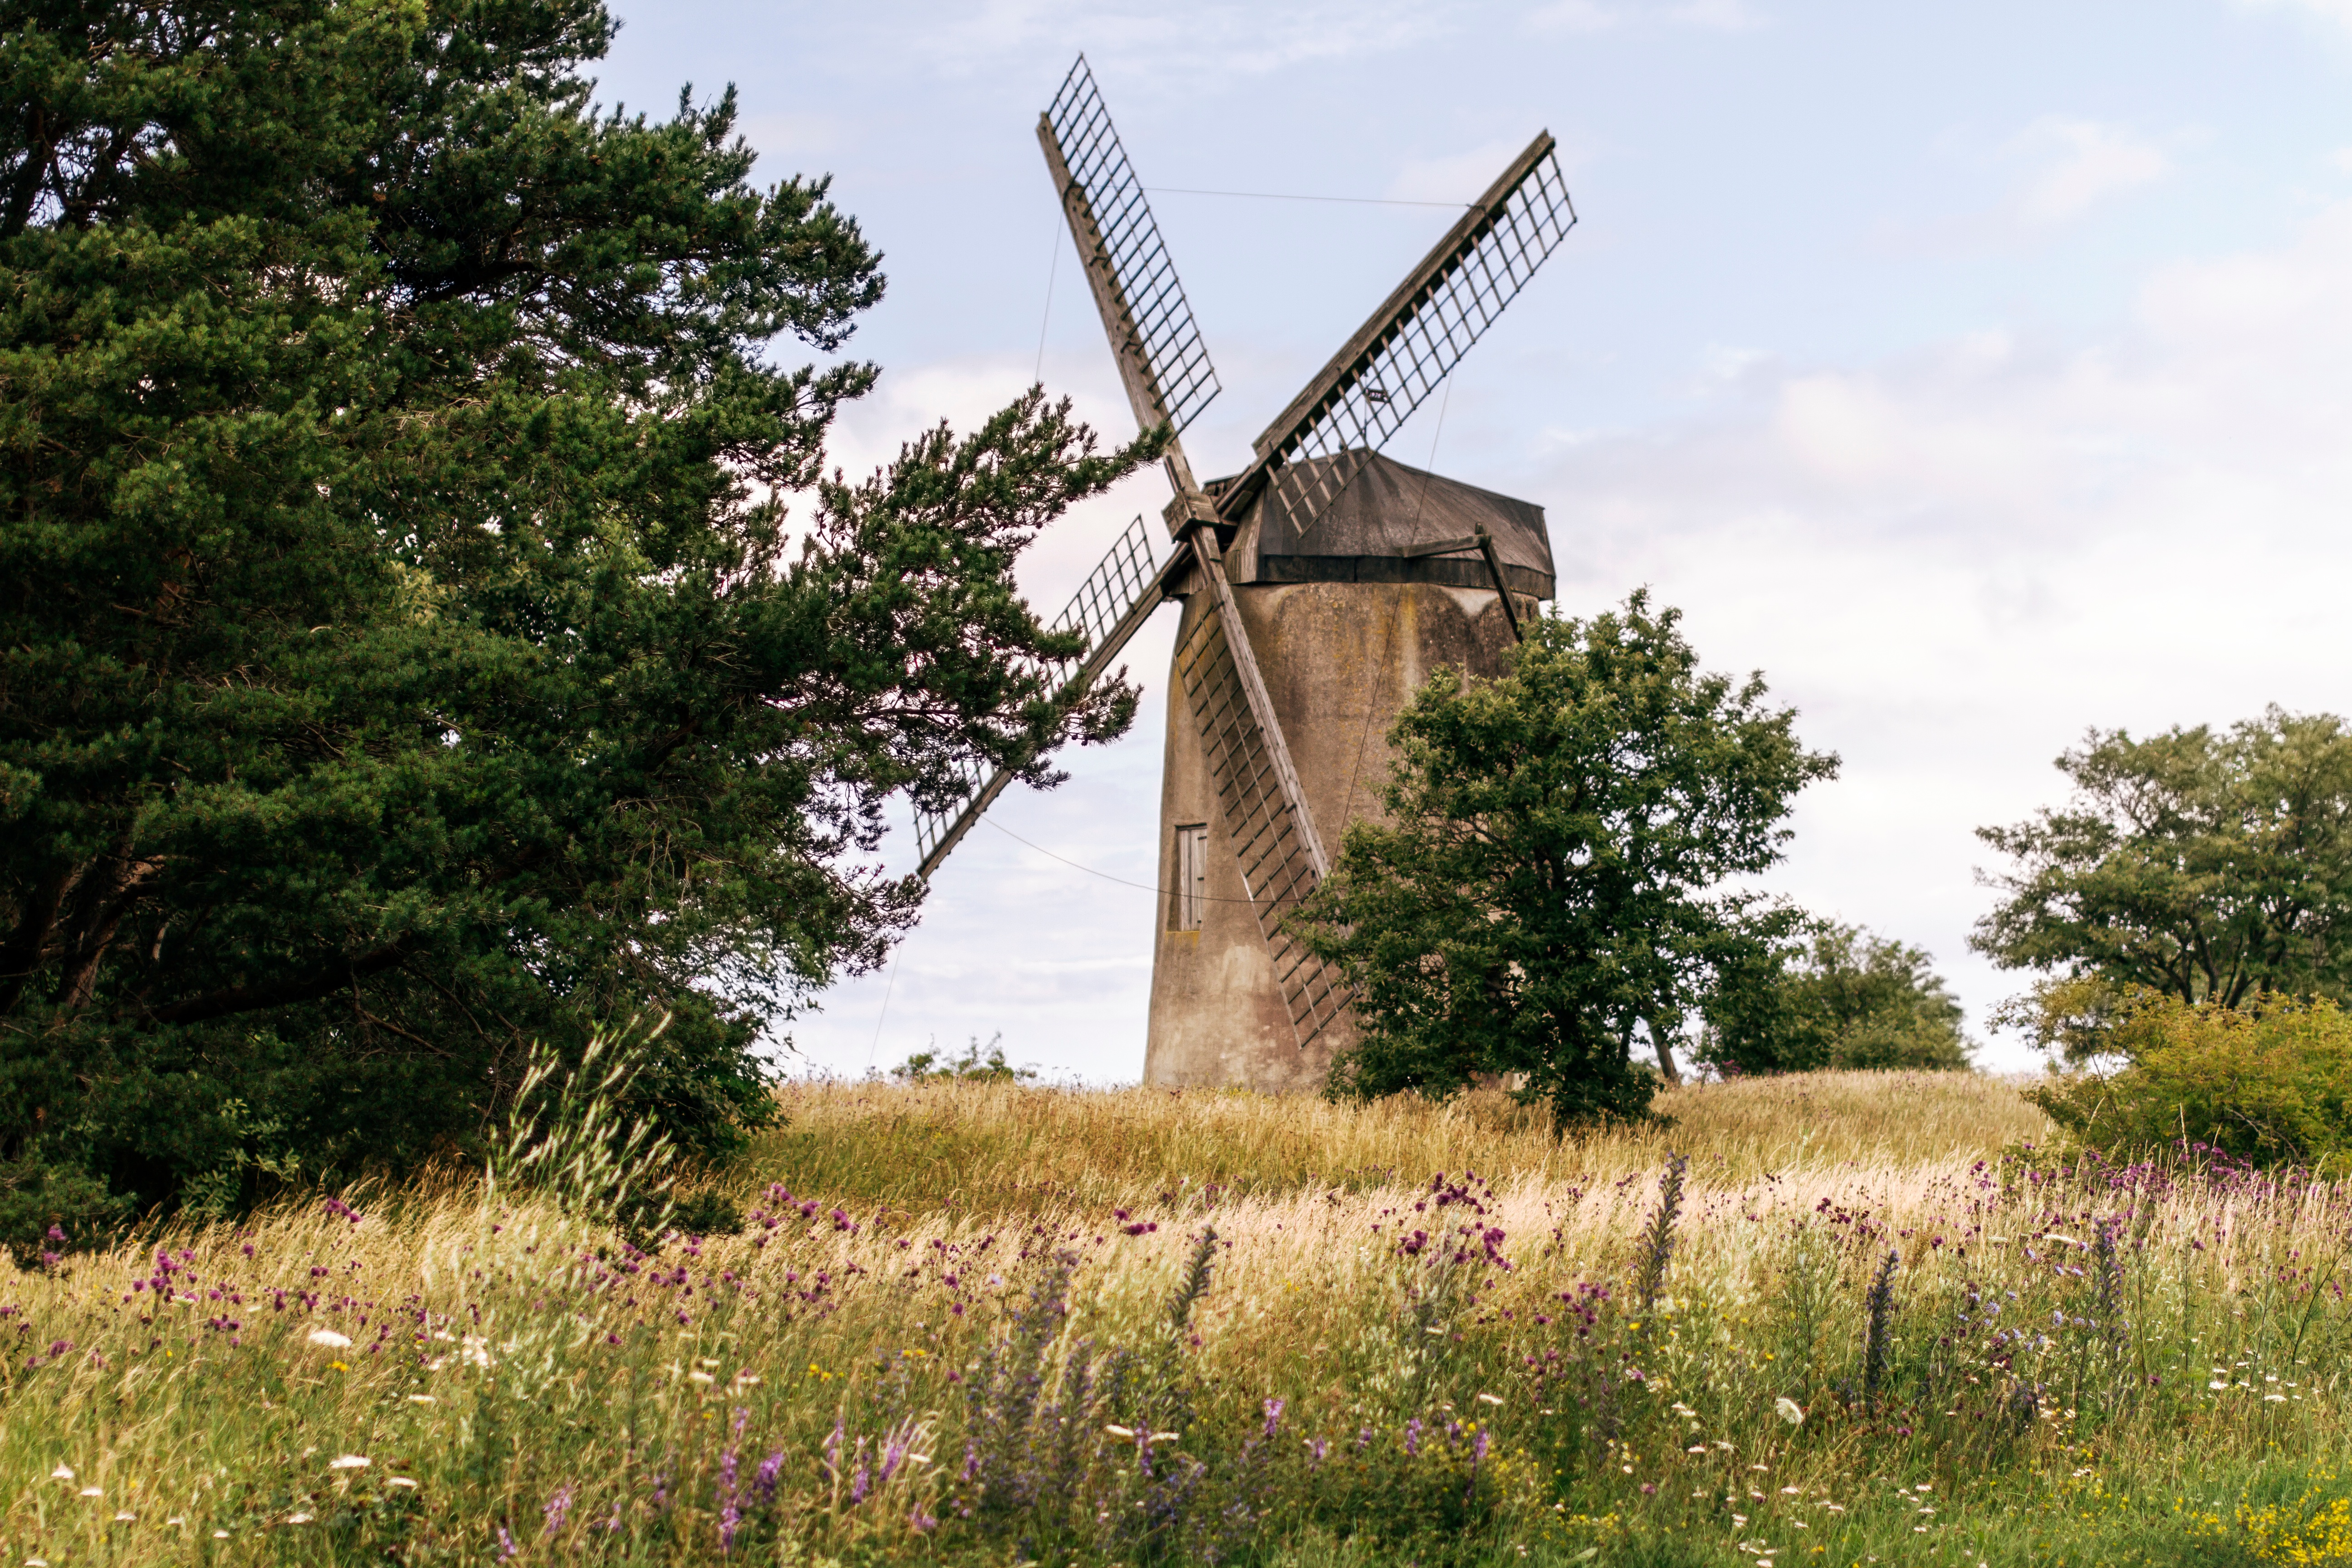
prairie, windmill, wind, building, machine, mill, rural area